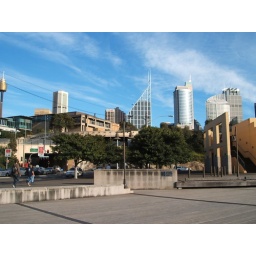
my office is in the tower second left ( if the one on the edge is the first)